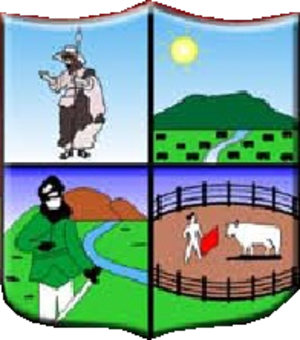
Paraguarí est une ville et un district du Paraguay, capitale du département de Paraguarí.